Petra Hammesfahr

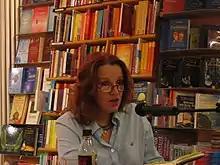
Hammesfahr in 2008

Petra Hammesfahr (born 10 May 1951) is a German crime writer. She has won several awards, including the Crime Prize of Wiesbaden and the Rhineland Literary Prize.